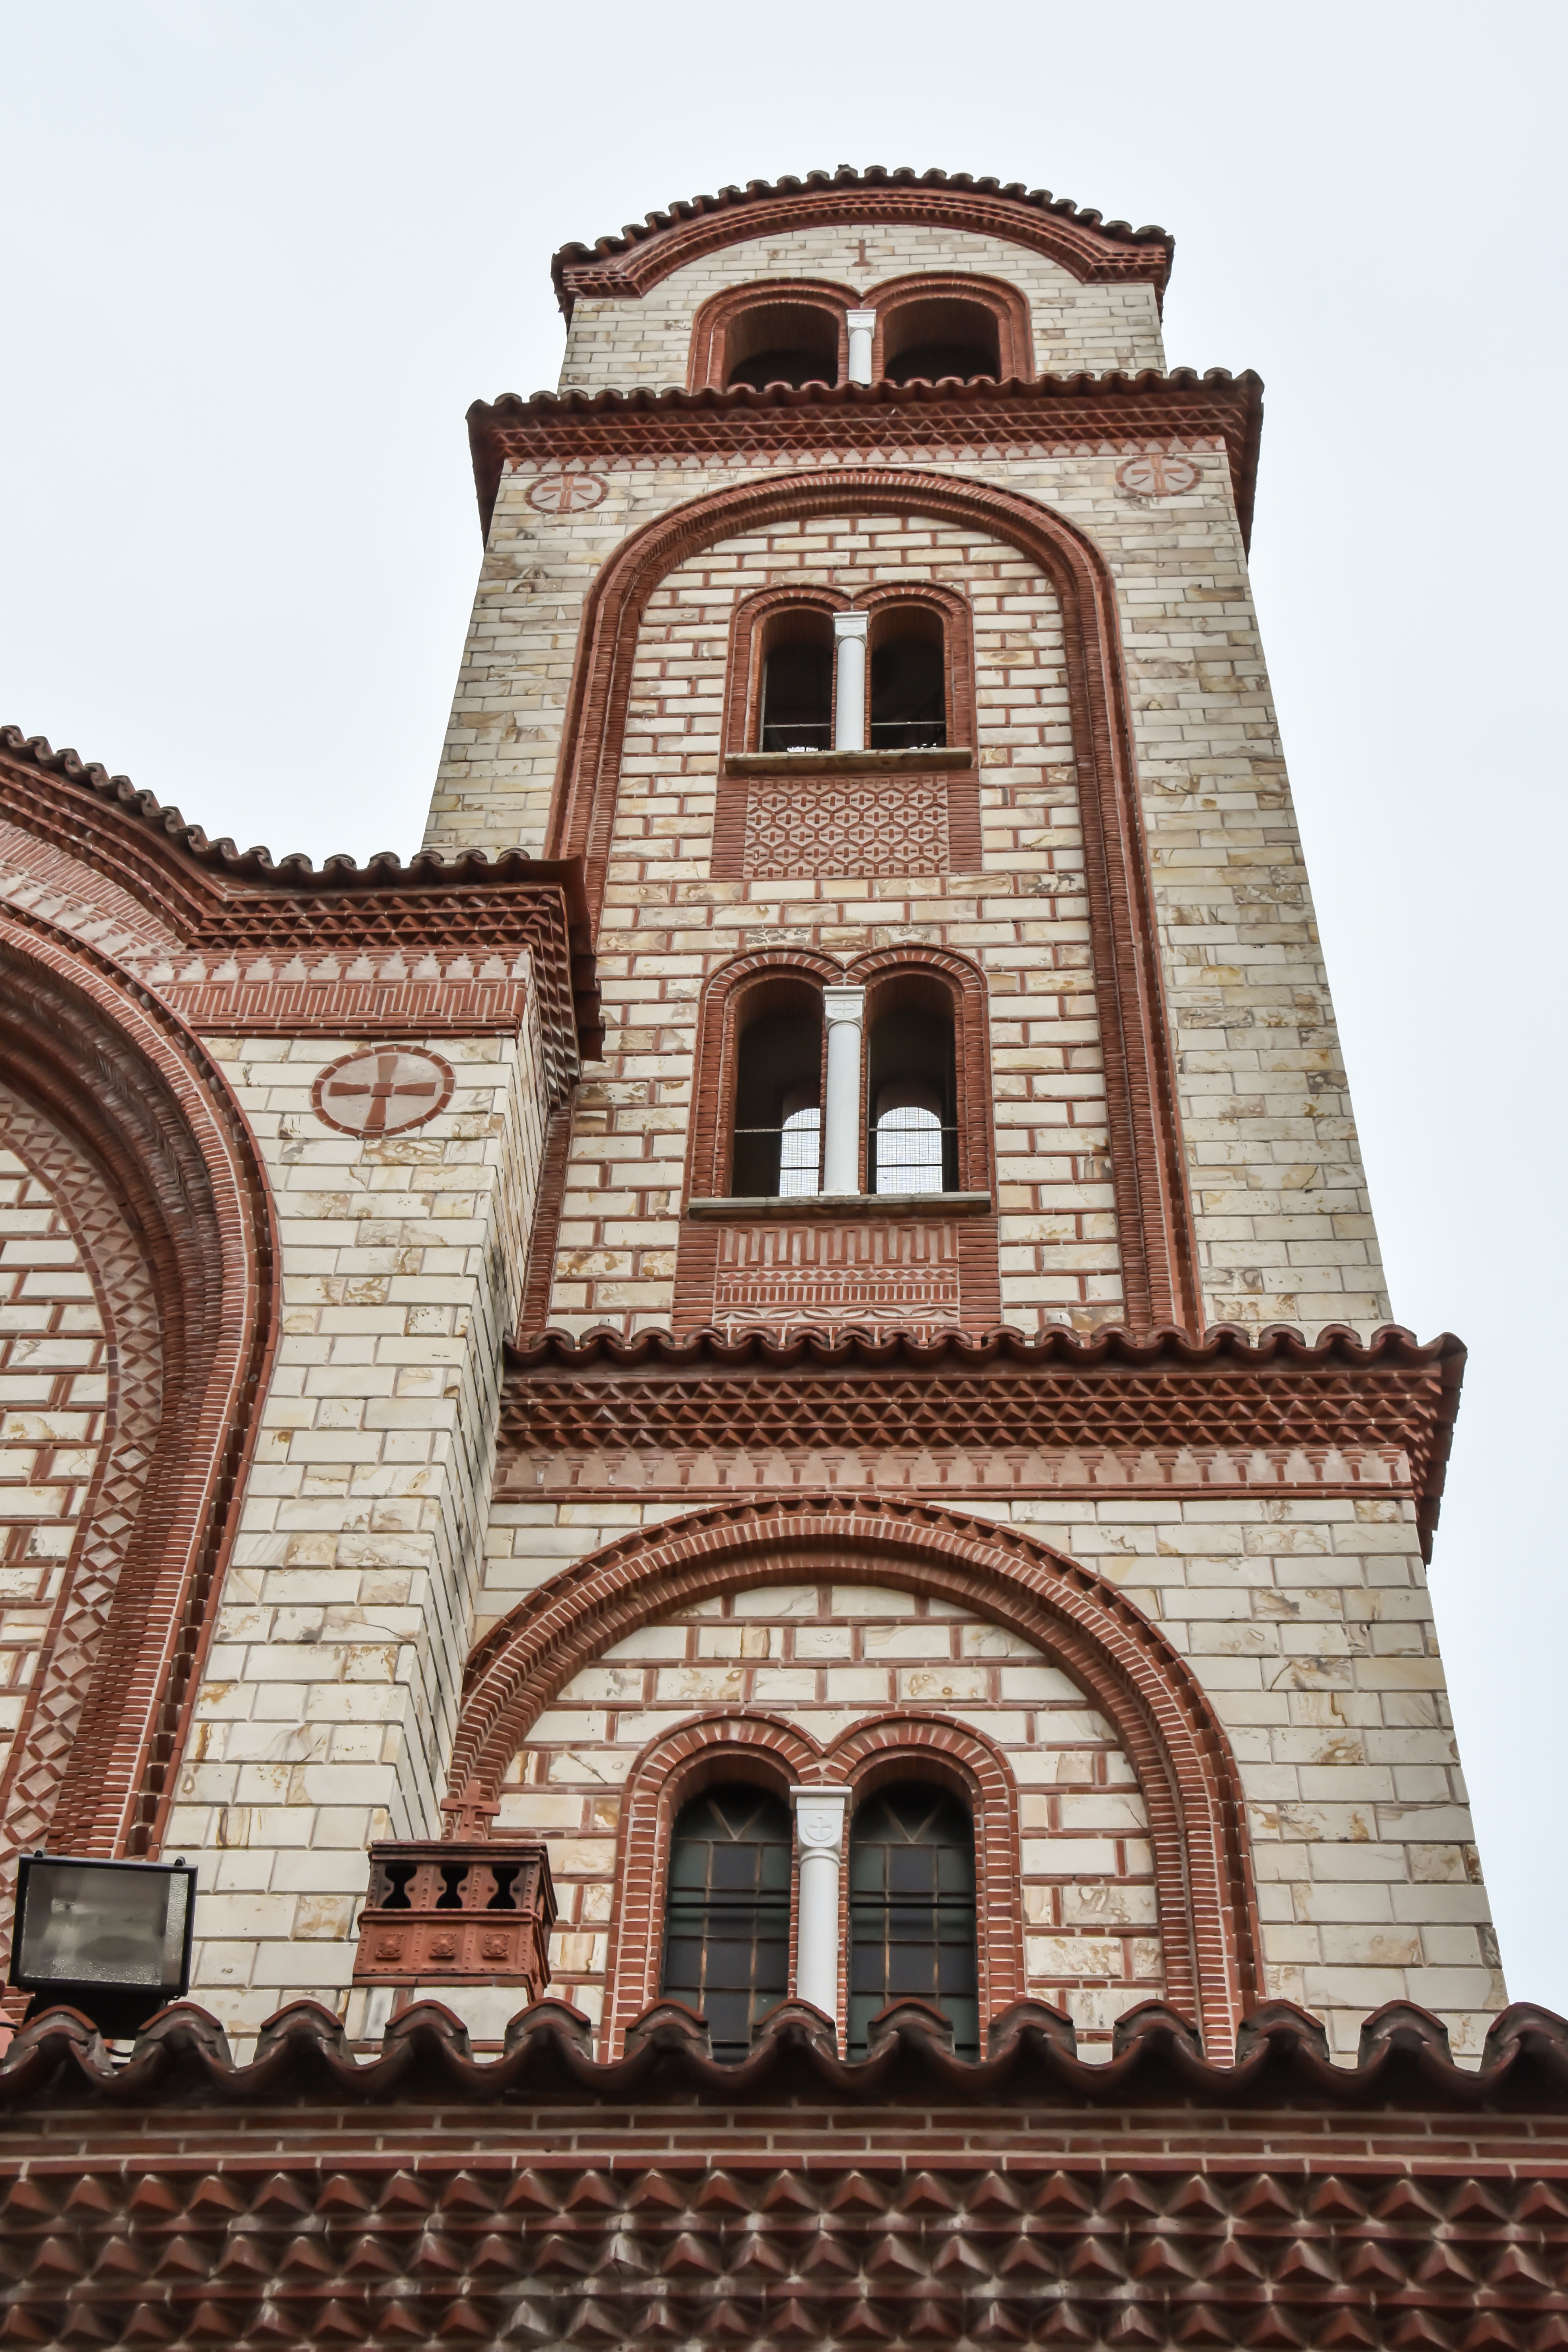
architecture, building, arch, love, heaven, tower, symbol, religion, landmark, facade, church, cathedral, chapel, cross, christian, brick, place of worship, bible, spiritual, life, bell tower, pray, religious, christ, faith, monastery, hope, jesus, greece, prayer, synagogue, christianity, worship, holy, easter, crucifixion, god, spirituality, xanti